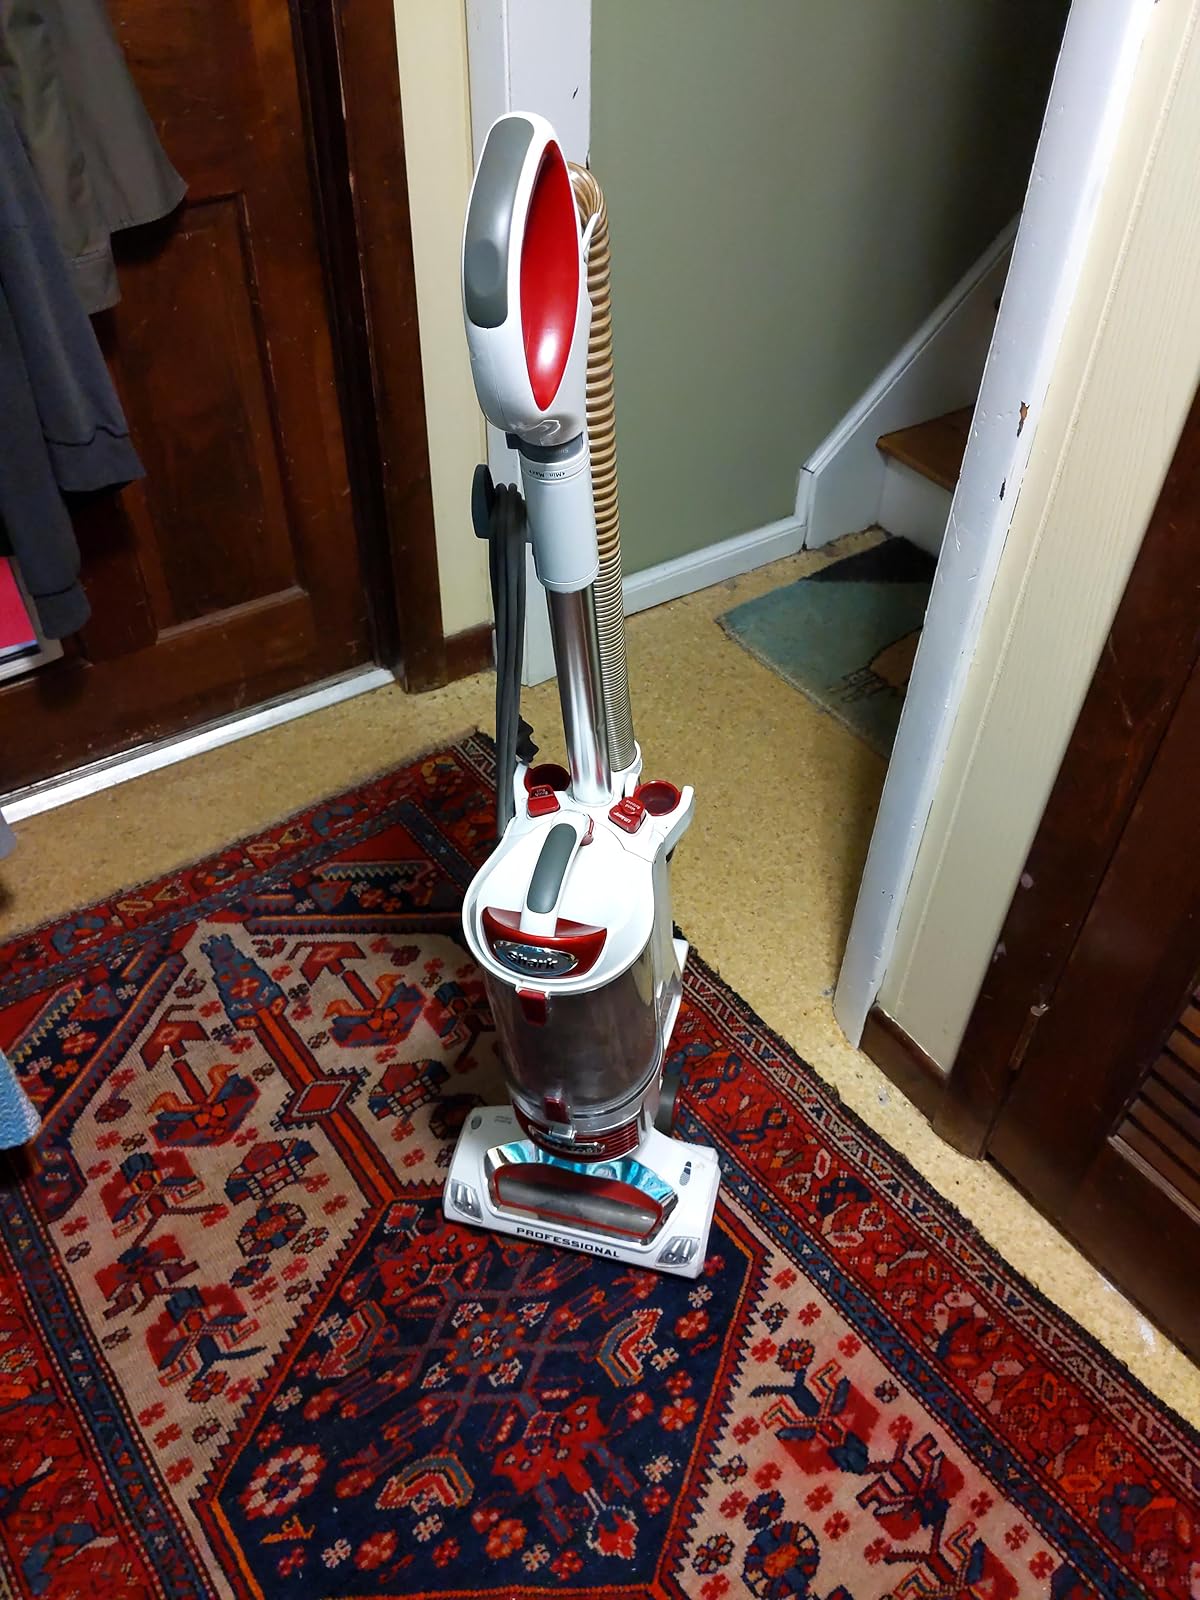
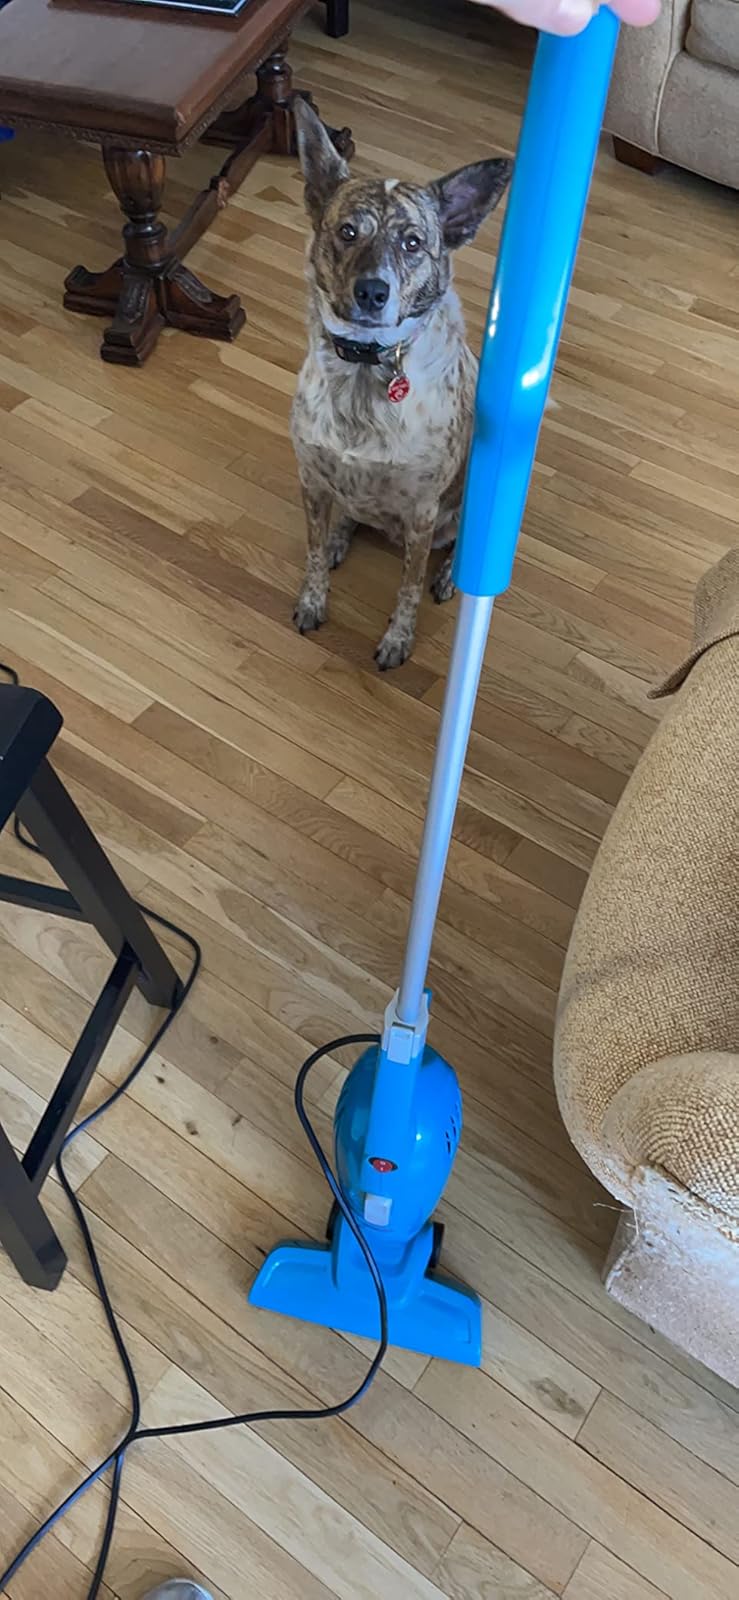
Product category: items_vacuum
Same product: no